Demetrius III Eucaerus

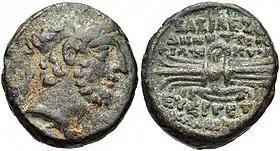
Coin of Demetrius III from Seleucia Pieria

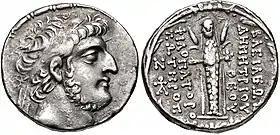
Damascene coin of Demetrius III. Atargatis depicted on the reverse.

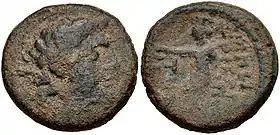
Coin from Demetrias

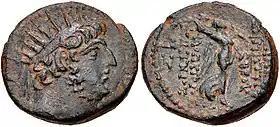
Demetrius III wearing the radiate crown

Demetrius III seems to have been content with leaving the struggle against Antiochus IX and his heirs to his brothers; he took advantage of the chaos in the north to consolidate his authority in Damascus. Drawing his legitimacy from his father, he appeared on his coinage with an exaggerated hawked nose in the likeness of Antiochus VIII. Coins from a city named Demetrias, bearing on their reverse a portrait of the Tyche of Damascus, are evidence that Demetrius III might have refounded Damascus and given it the dynastic name Demetrias. Damascene coins mention the city as "holy"; it must have been a privilege bestowed upon it by Demetrius III who possibly also conferred the right of asylum on his capital.